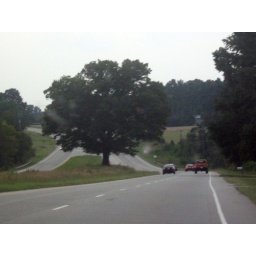
This tree stands in the middle of 501; The car windshield smearedwhite streaks on its image, though.